Armonk, New York

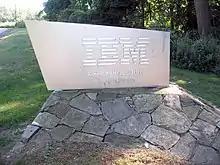
IBM headquarters entrance sign

IBM has its world headquarters in Armonk. In addition, M. E. Sharpe also has its headquarters in Armonk.